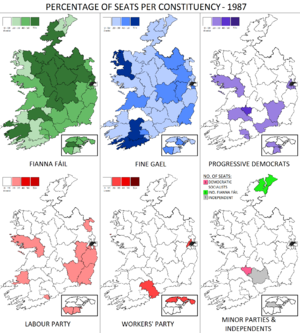
L’élection générale irlandaise de 1987 s'est tenue le 17 février 1987. 165 des 166 députés sont élus et siègent au Dáil Éireann.